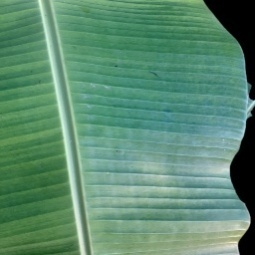
Label: Healthy